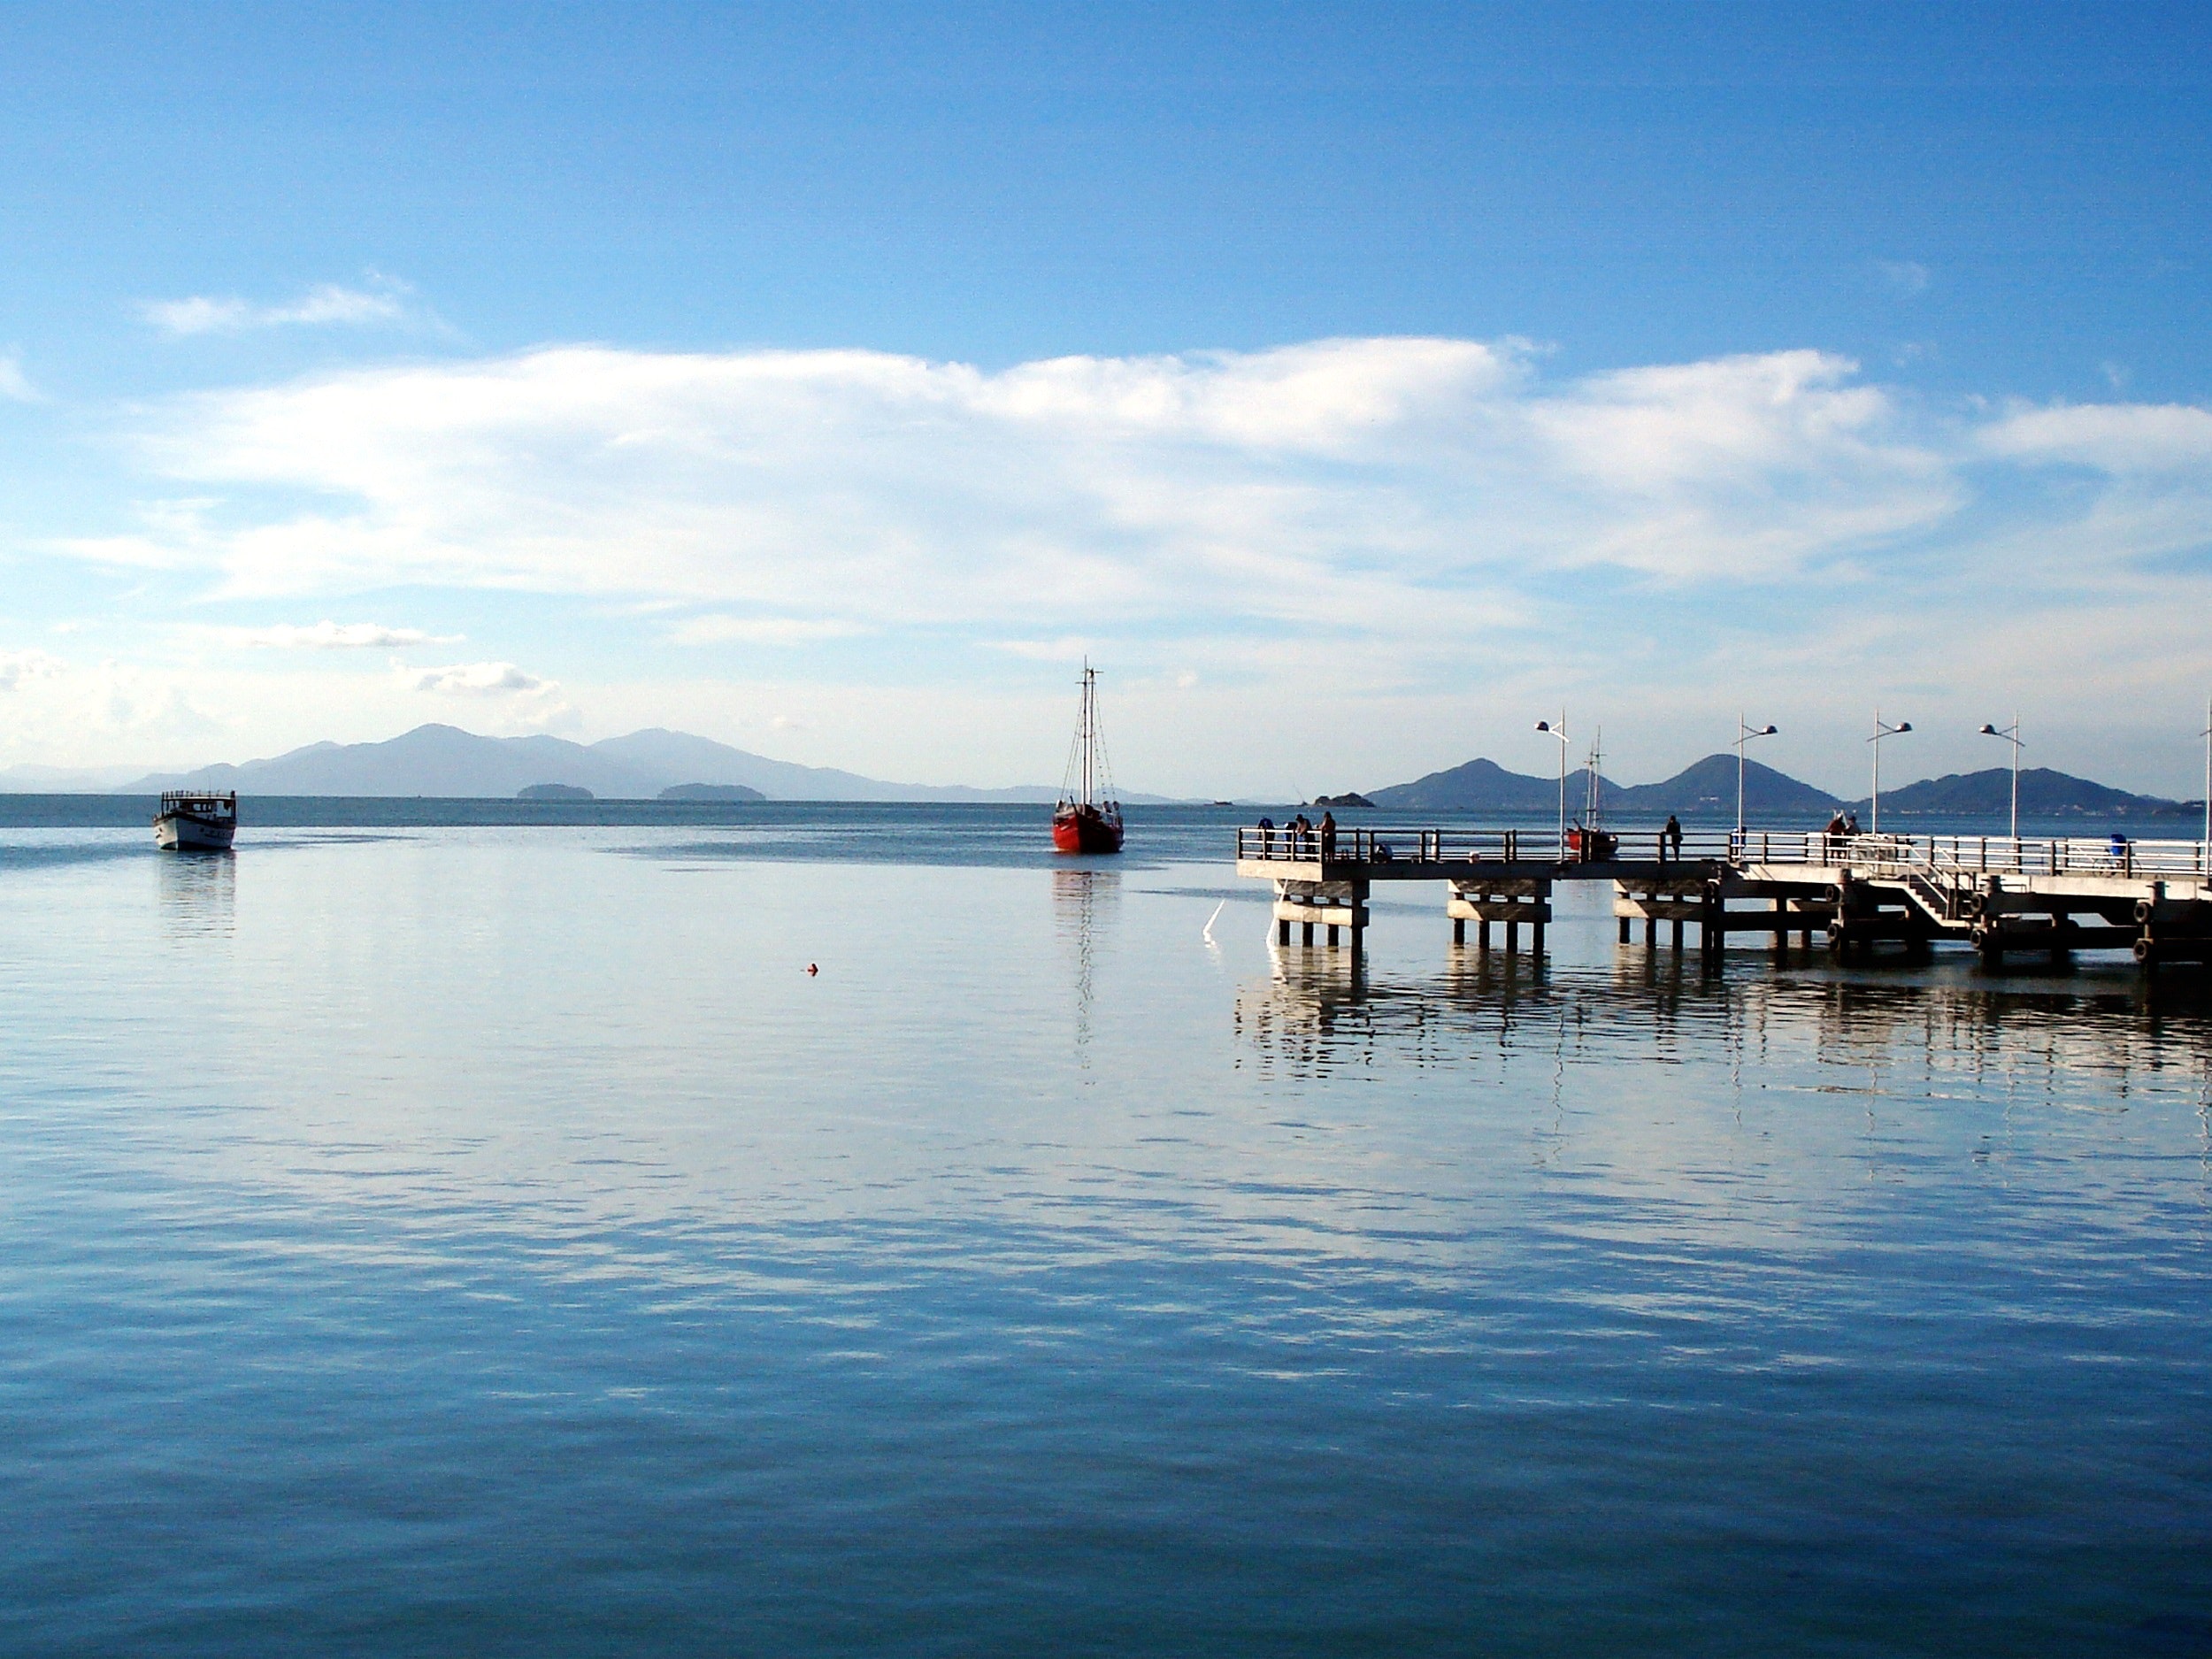
body of water, sky, water, blue, sea, ocean, cloud, horizon, water resources, calm, lake, reflection, coast, summer, waterway, sound, vacation, river, shore, tourism, boat, mountain, pier, inlet, bay, coastal and oceanic landforms, vehicle, city, beach, evening, channel, dock, watercraft